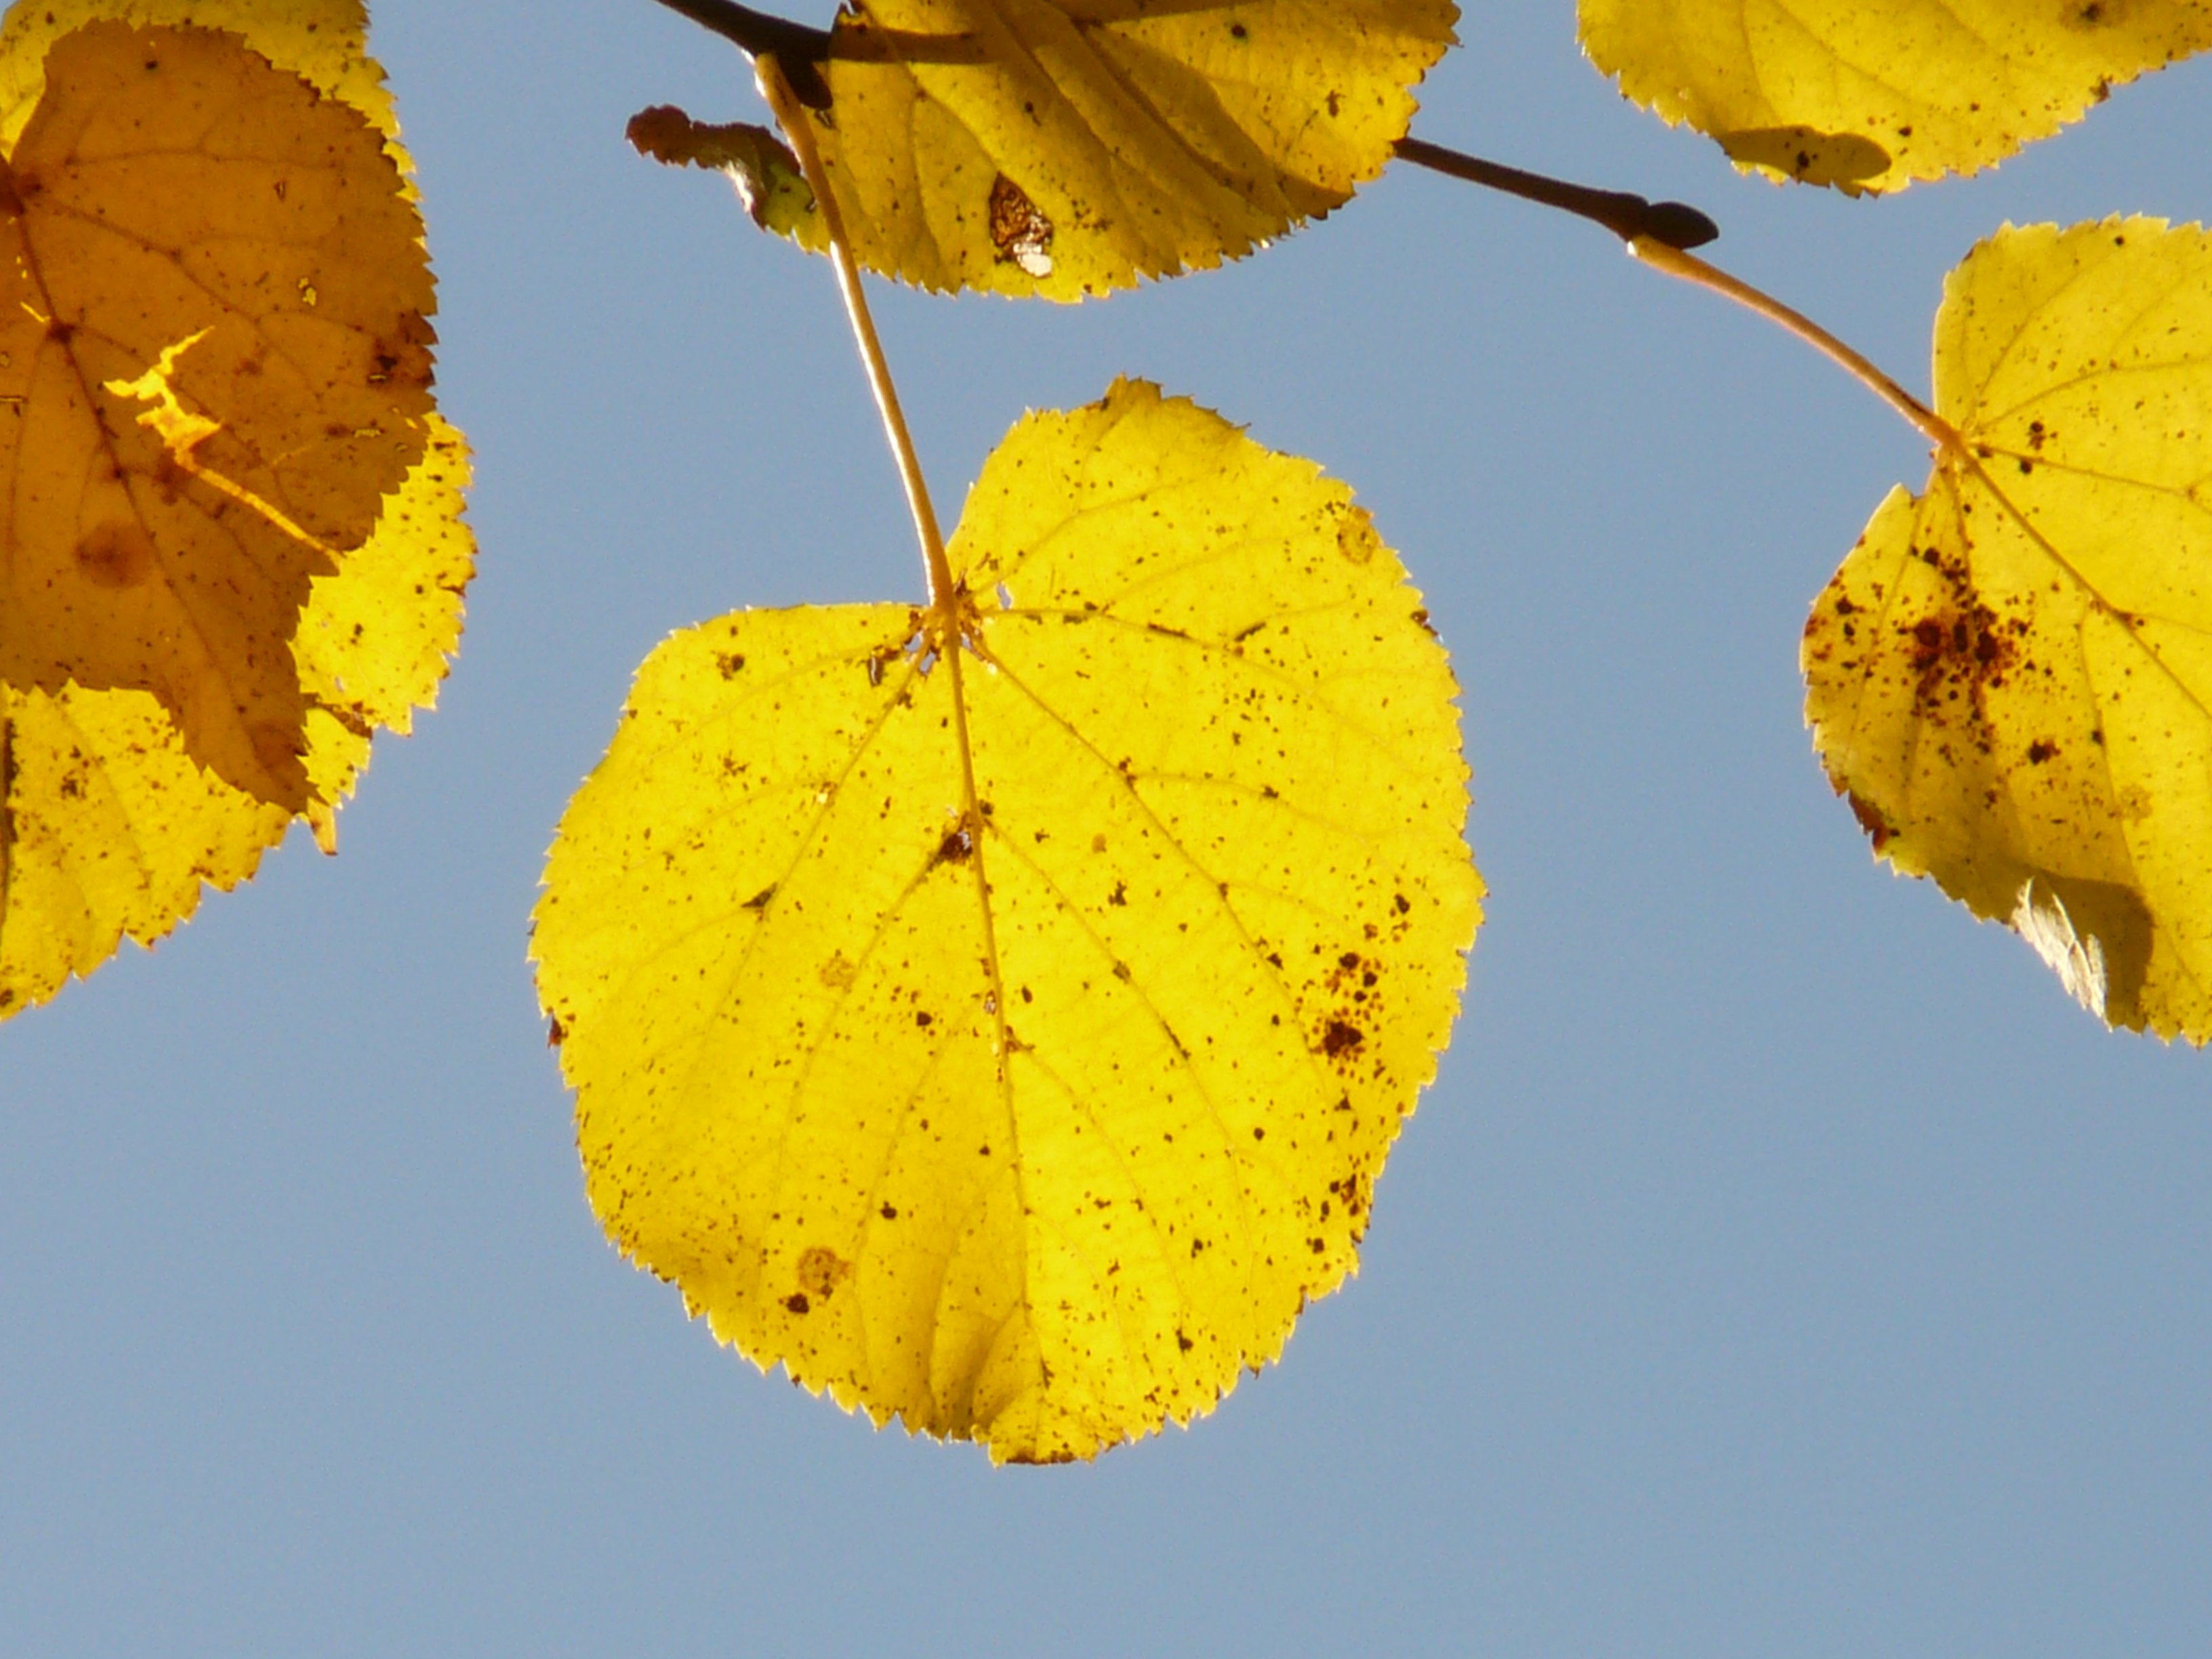
tree, forest, branch, plant, sun, sunlight, leaf, flower, petal, golden, produce, color, autumn, colorful, yellow, flora, season, leaves, bright, linde, october, fall foliage, autumn forest, golden autumn, back light, macro photography, golden october, maidenhair tree, tilia, lipovina, tilia cordata, plant stem, winter linde, stone linde